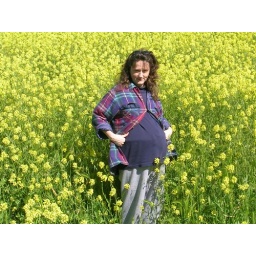
in the field behind the obgyn's office :)